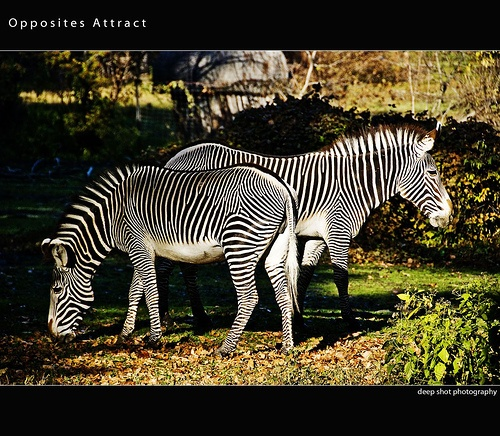
Two adults zebras facing opposite directions while standing outside.
two zebras standing by each other but facing different directions
A couple of zebra standing on top of a grass covered field.
A picture of two zebras standing in opposite directions.
Two zebras standing next to each other, facing the other way.